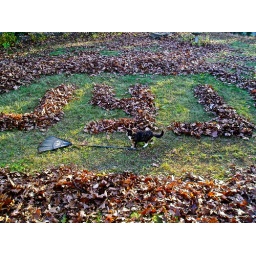
My cat is randomly in this. God I love the jyj boys too much.